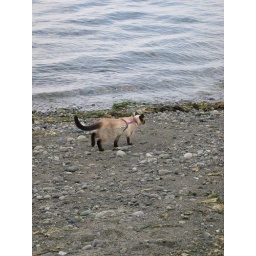
The beach in Sequim, Washington. Someone on the beach, looking for rocks, brought their cat along.